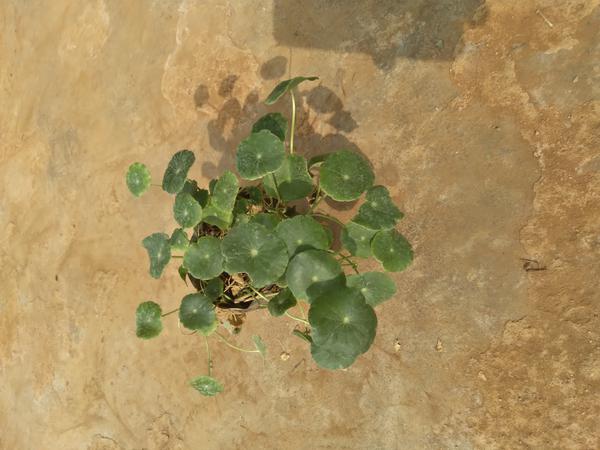
Plant: Brahmi